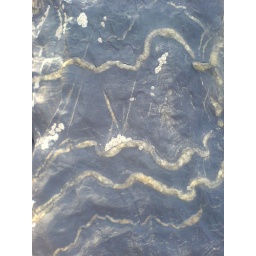
Texture in rock formation nr. The Cassacks, along N coast of Cornwall. DSC01080